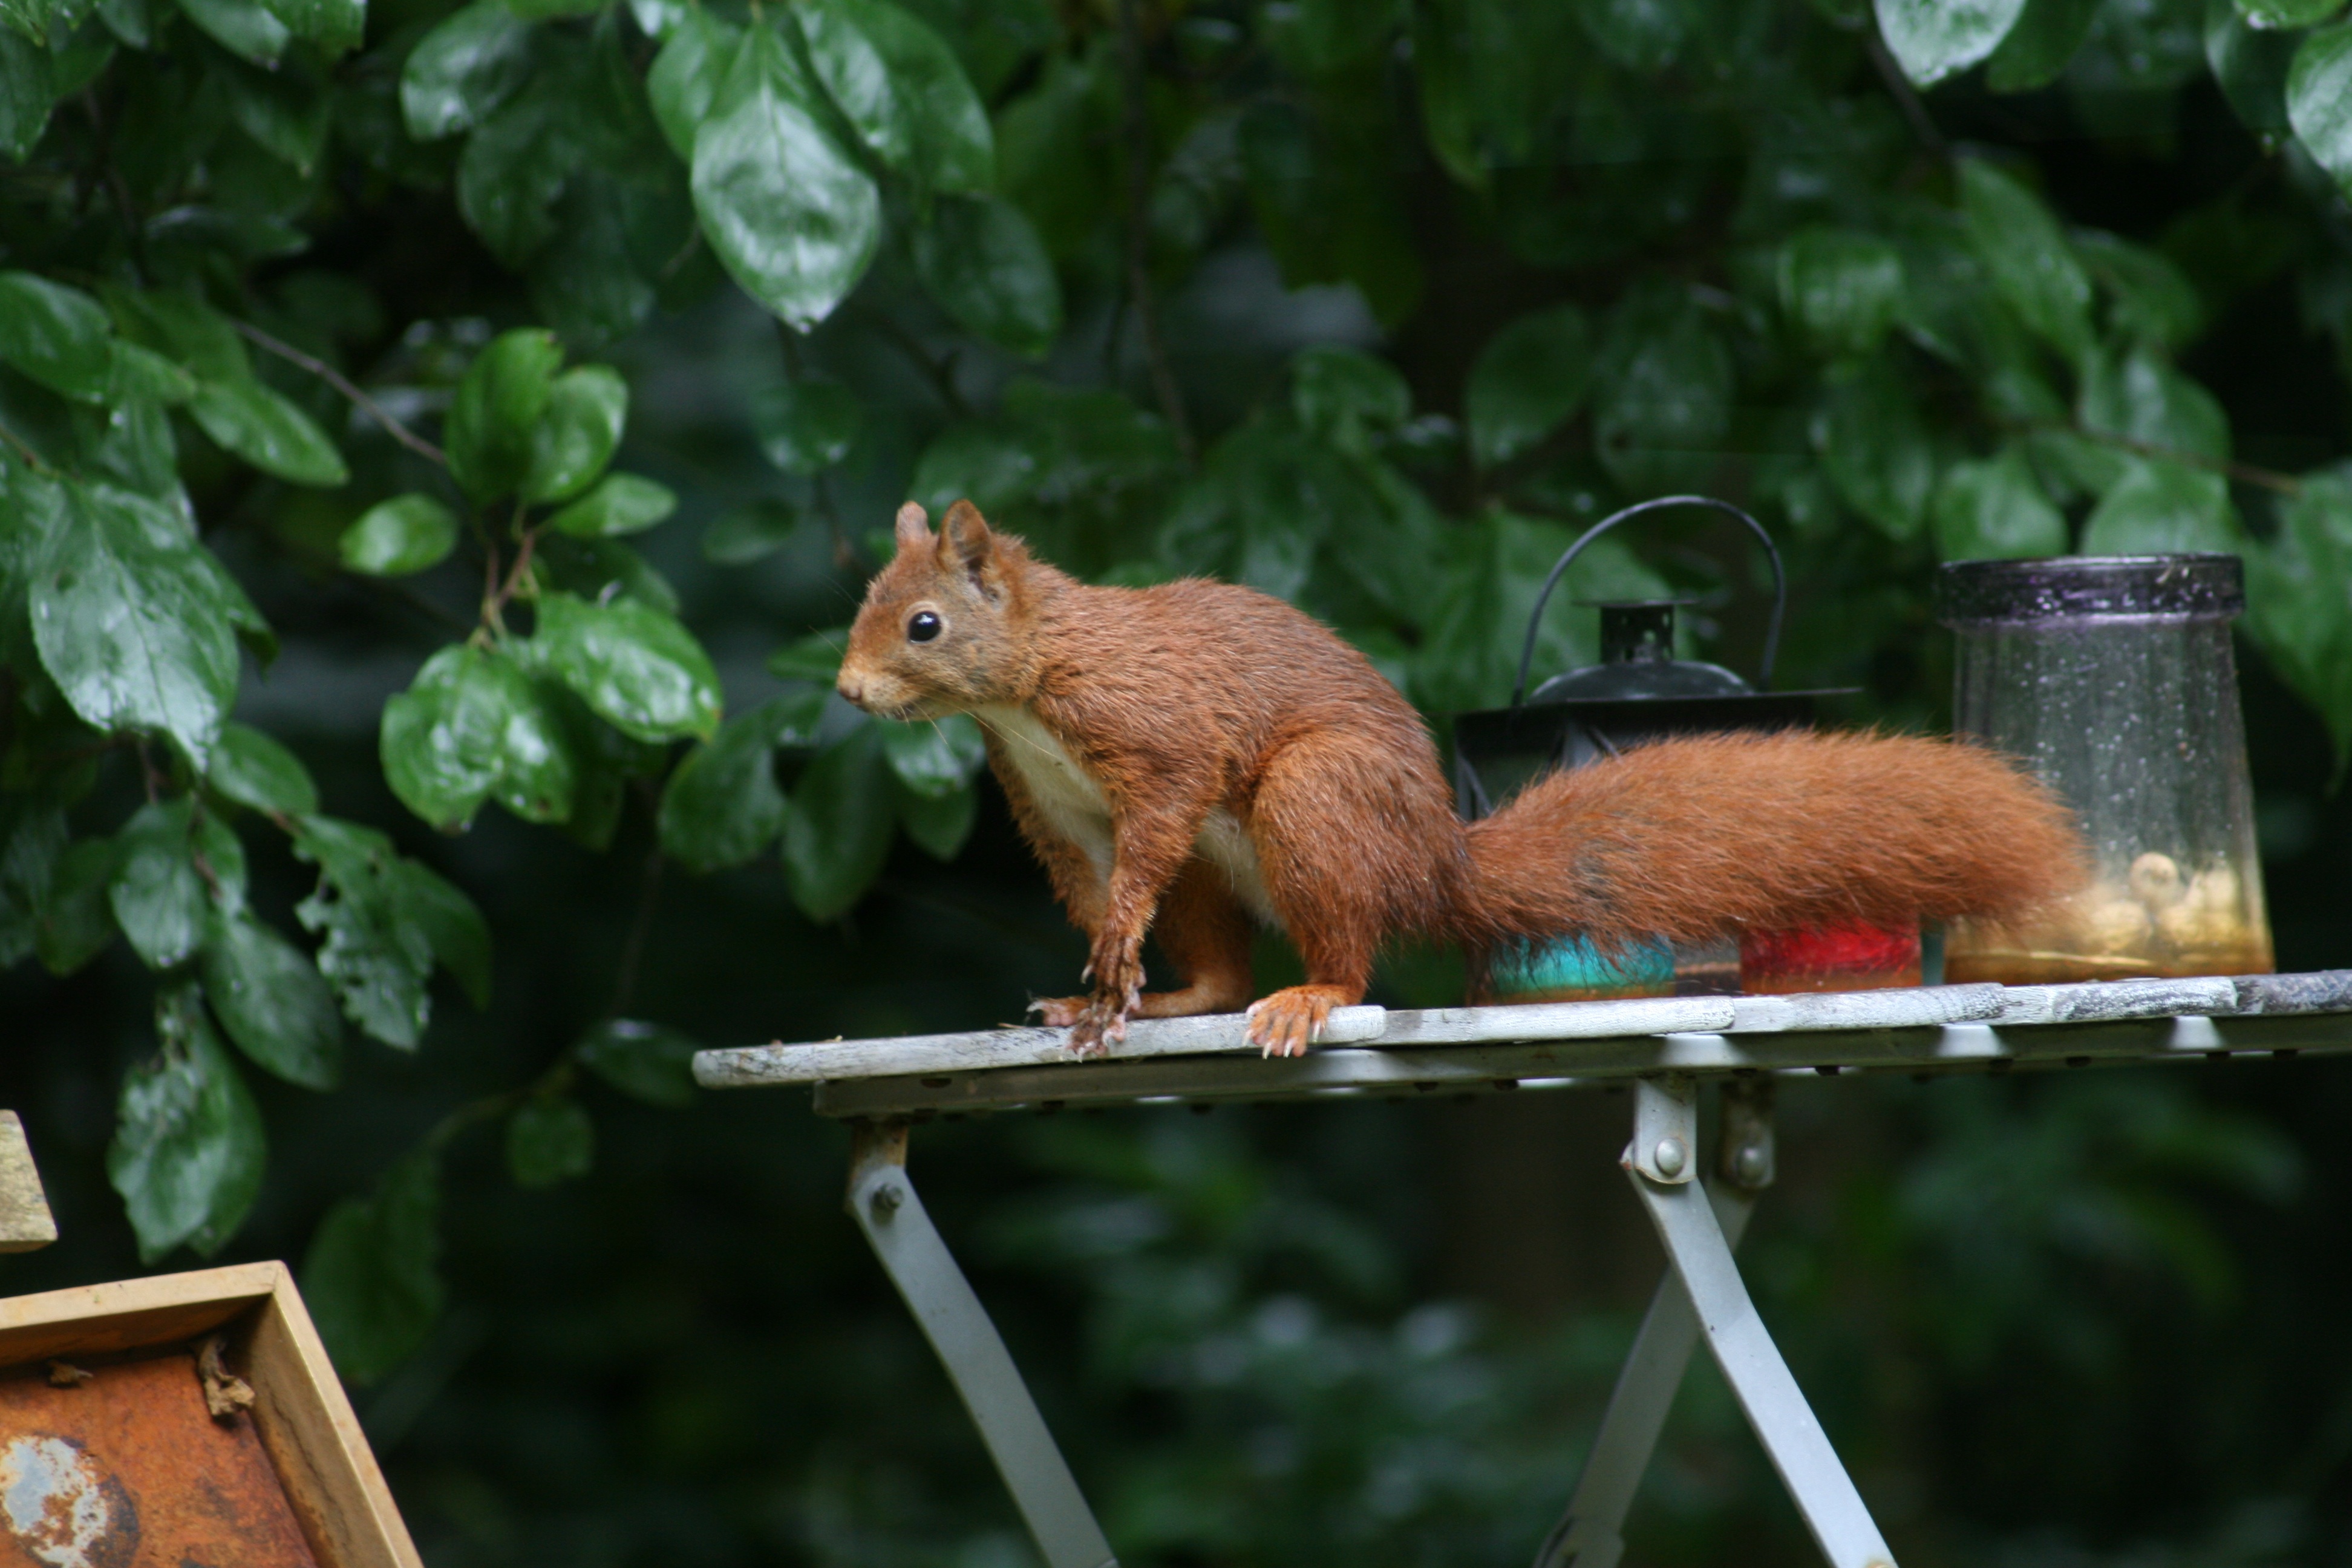
tree, nature, forest, wildlife, mammal, squirrel, rodent, fauna, rodents, vertebrate